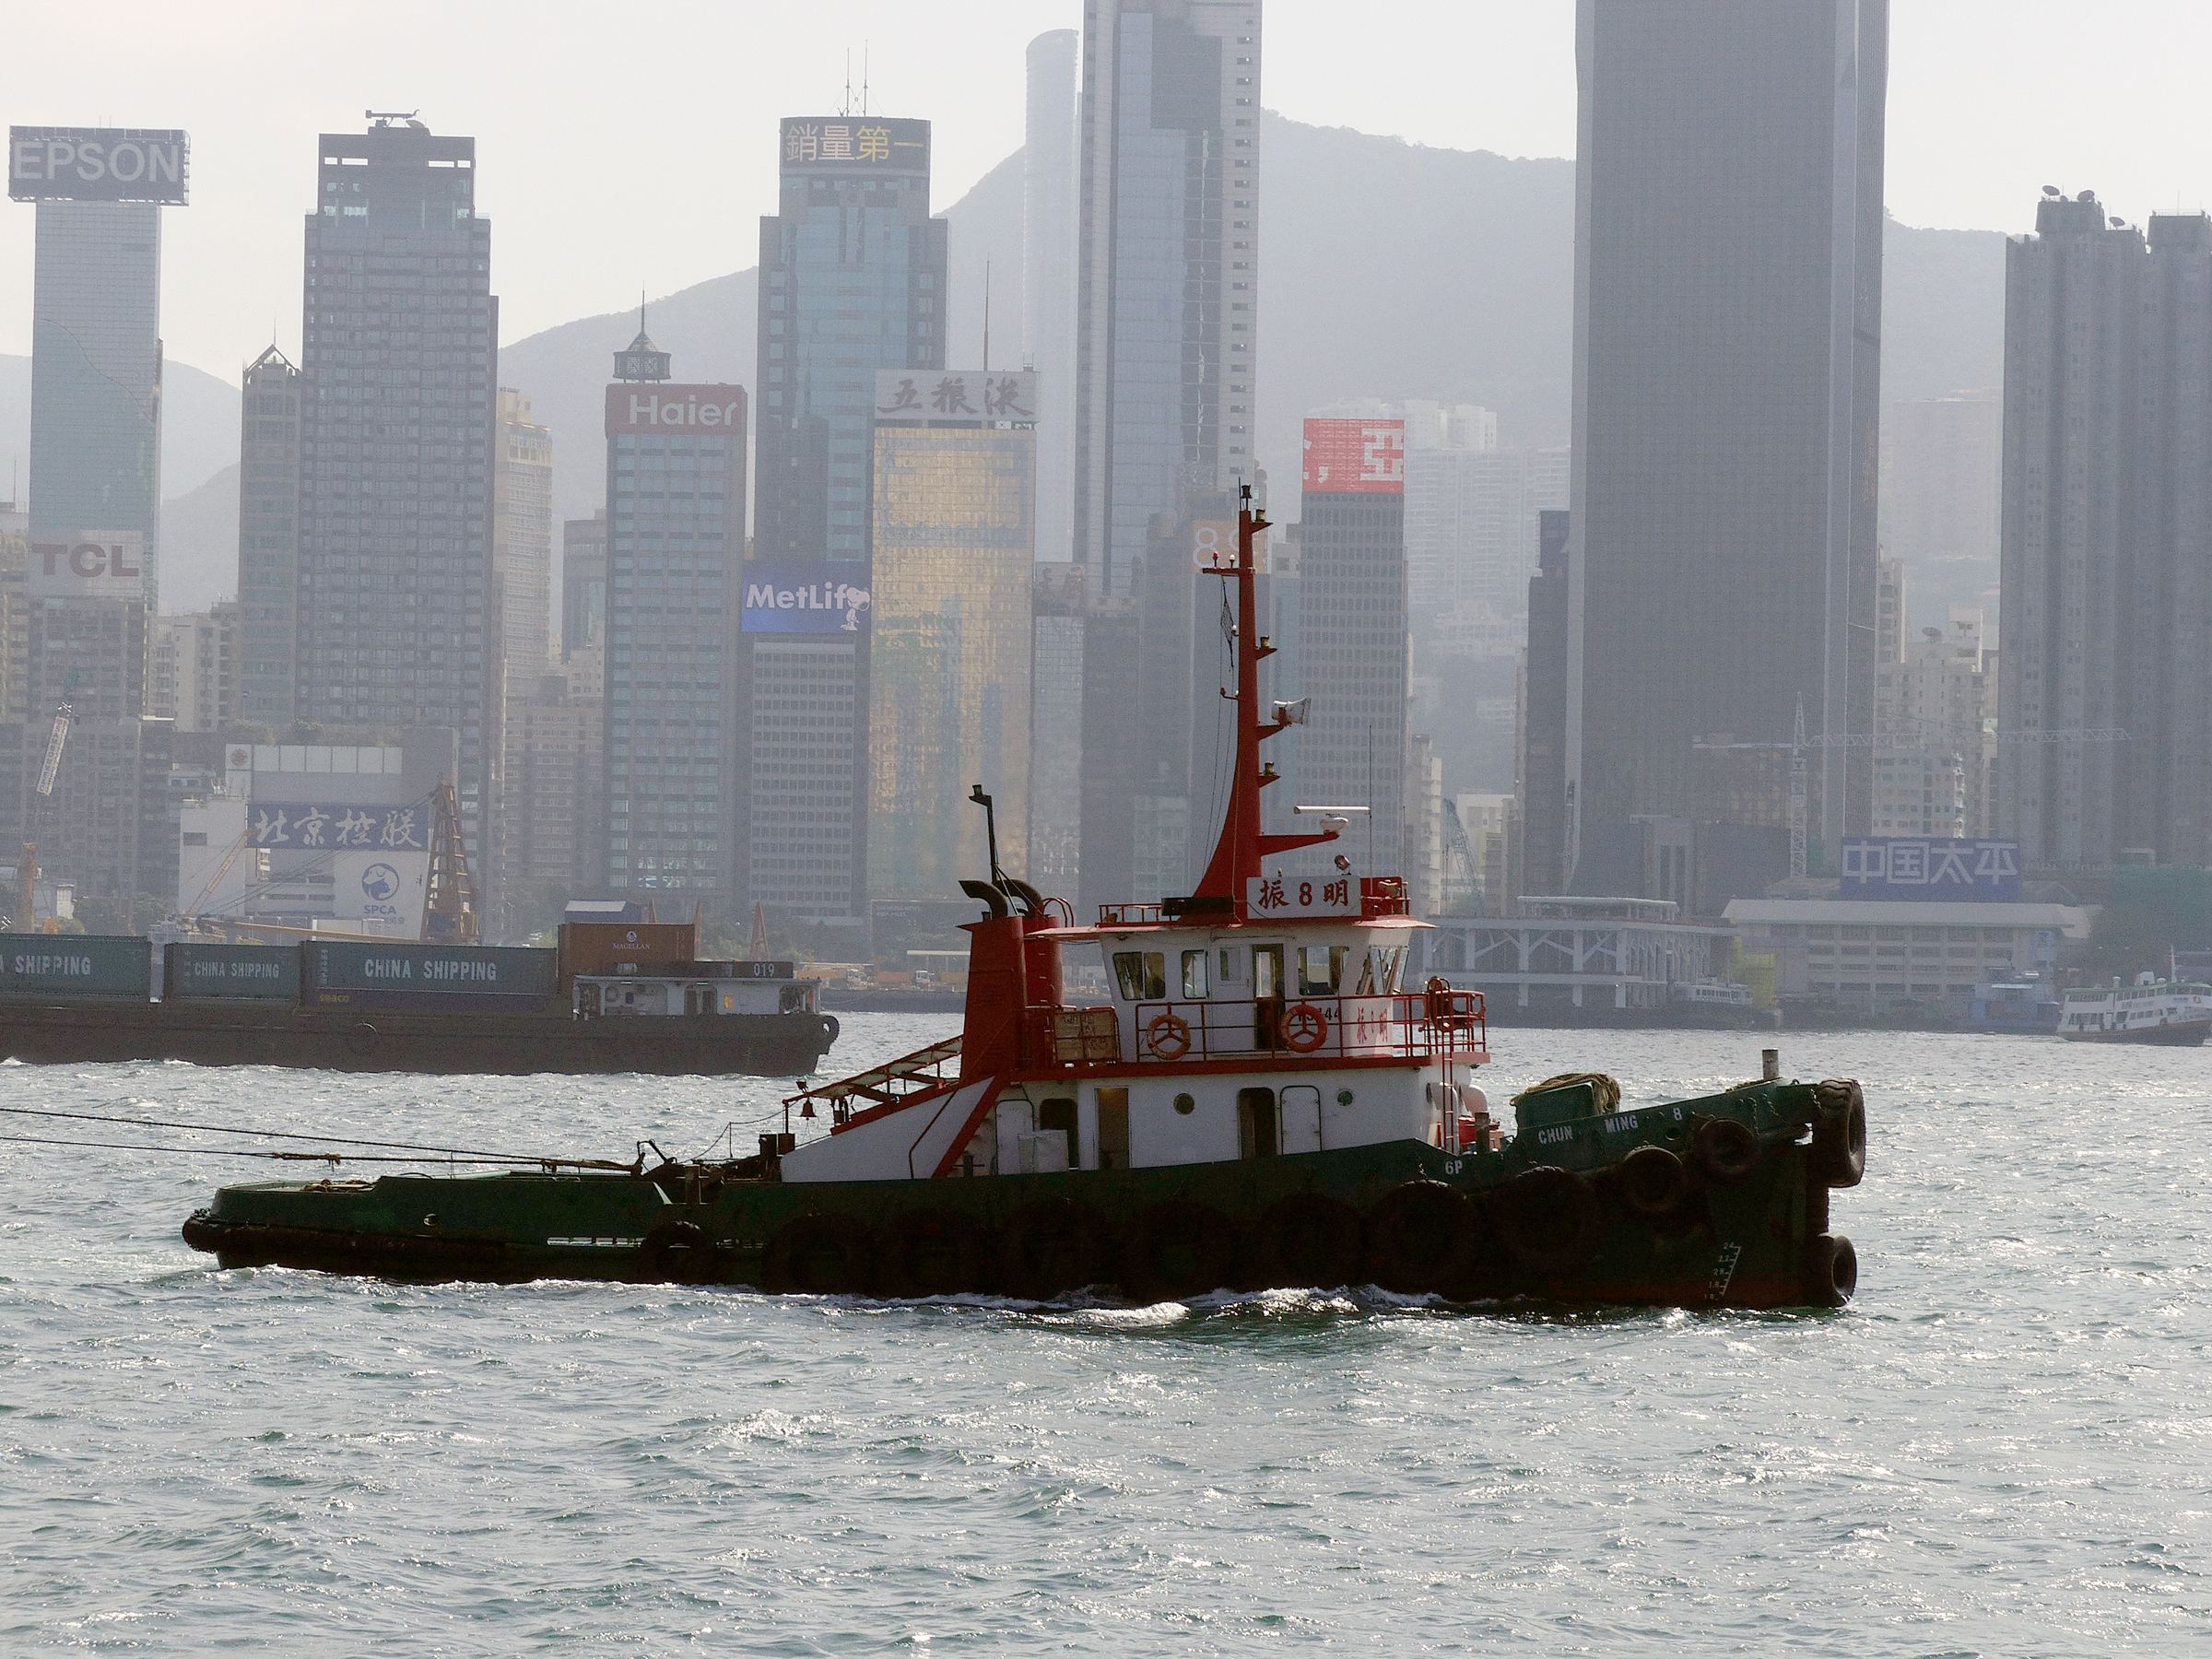
sea, boat, ship, vehicle, publicdomain, channel, tugboats, bridgecamera, tugboat, hongkong, superzoom, watercraft, panasonicdmcfz200, workboats, freight transport